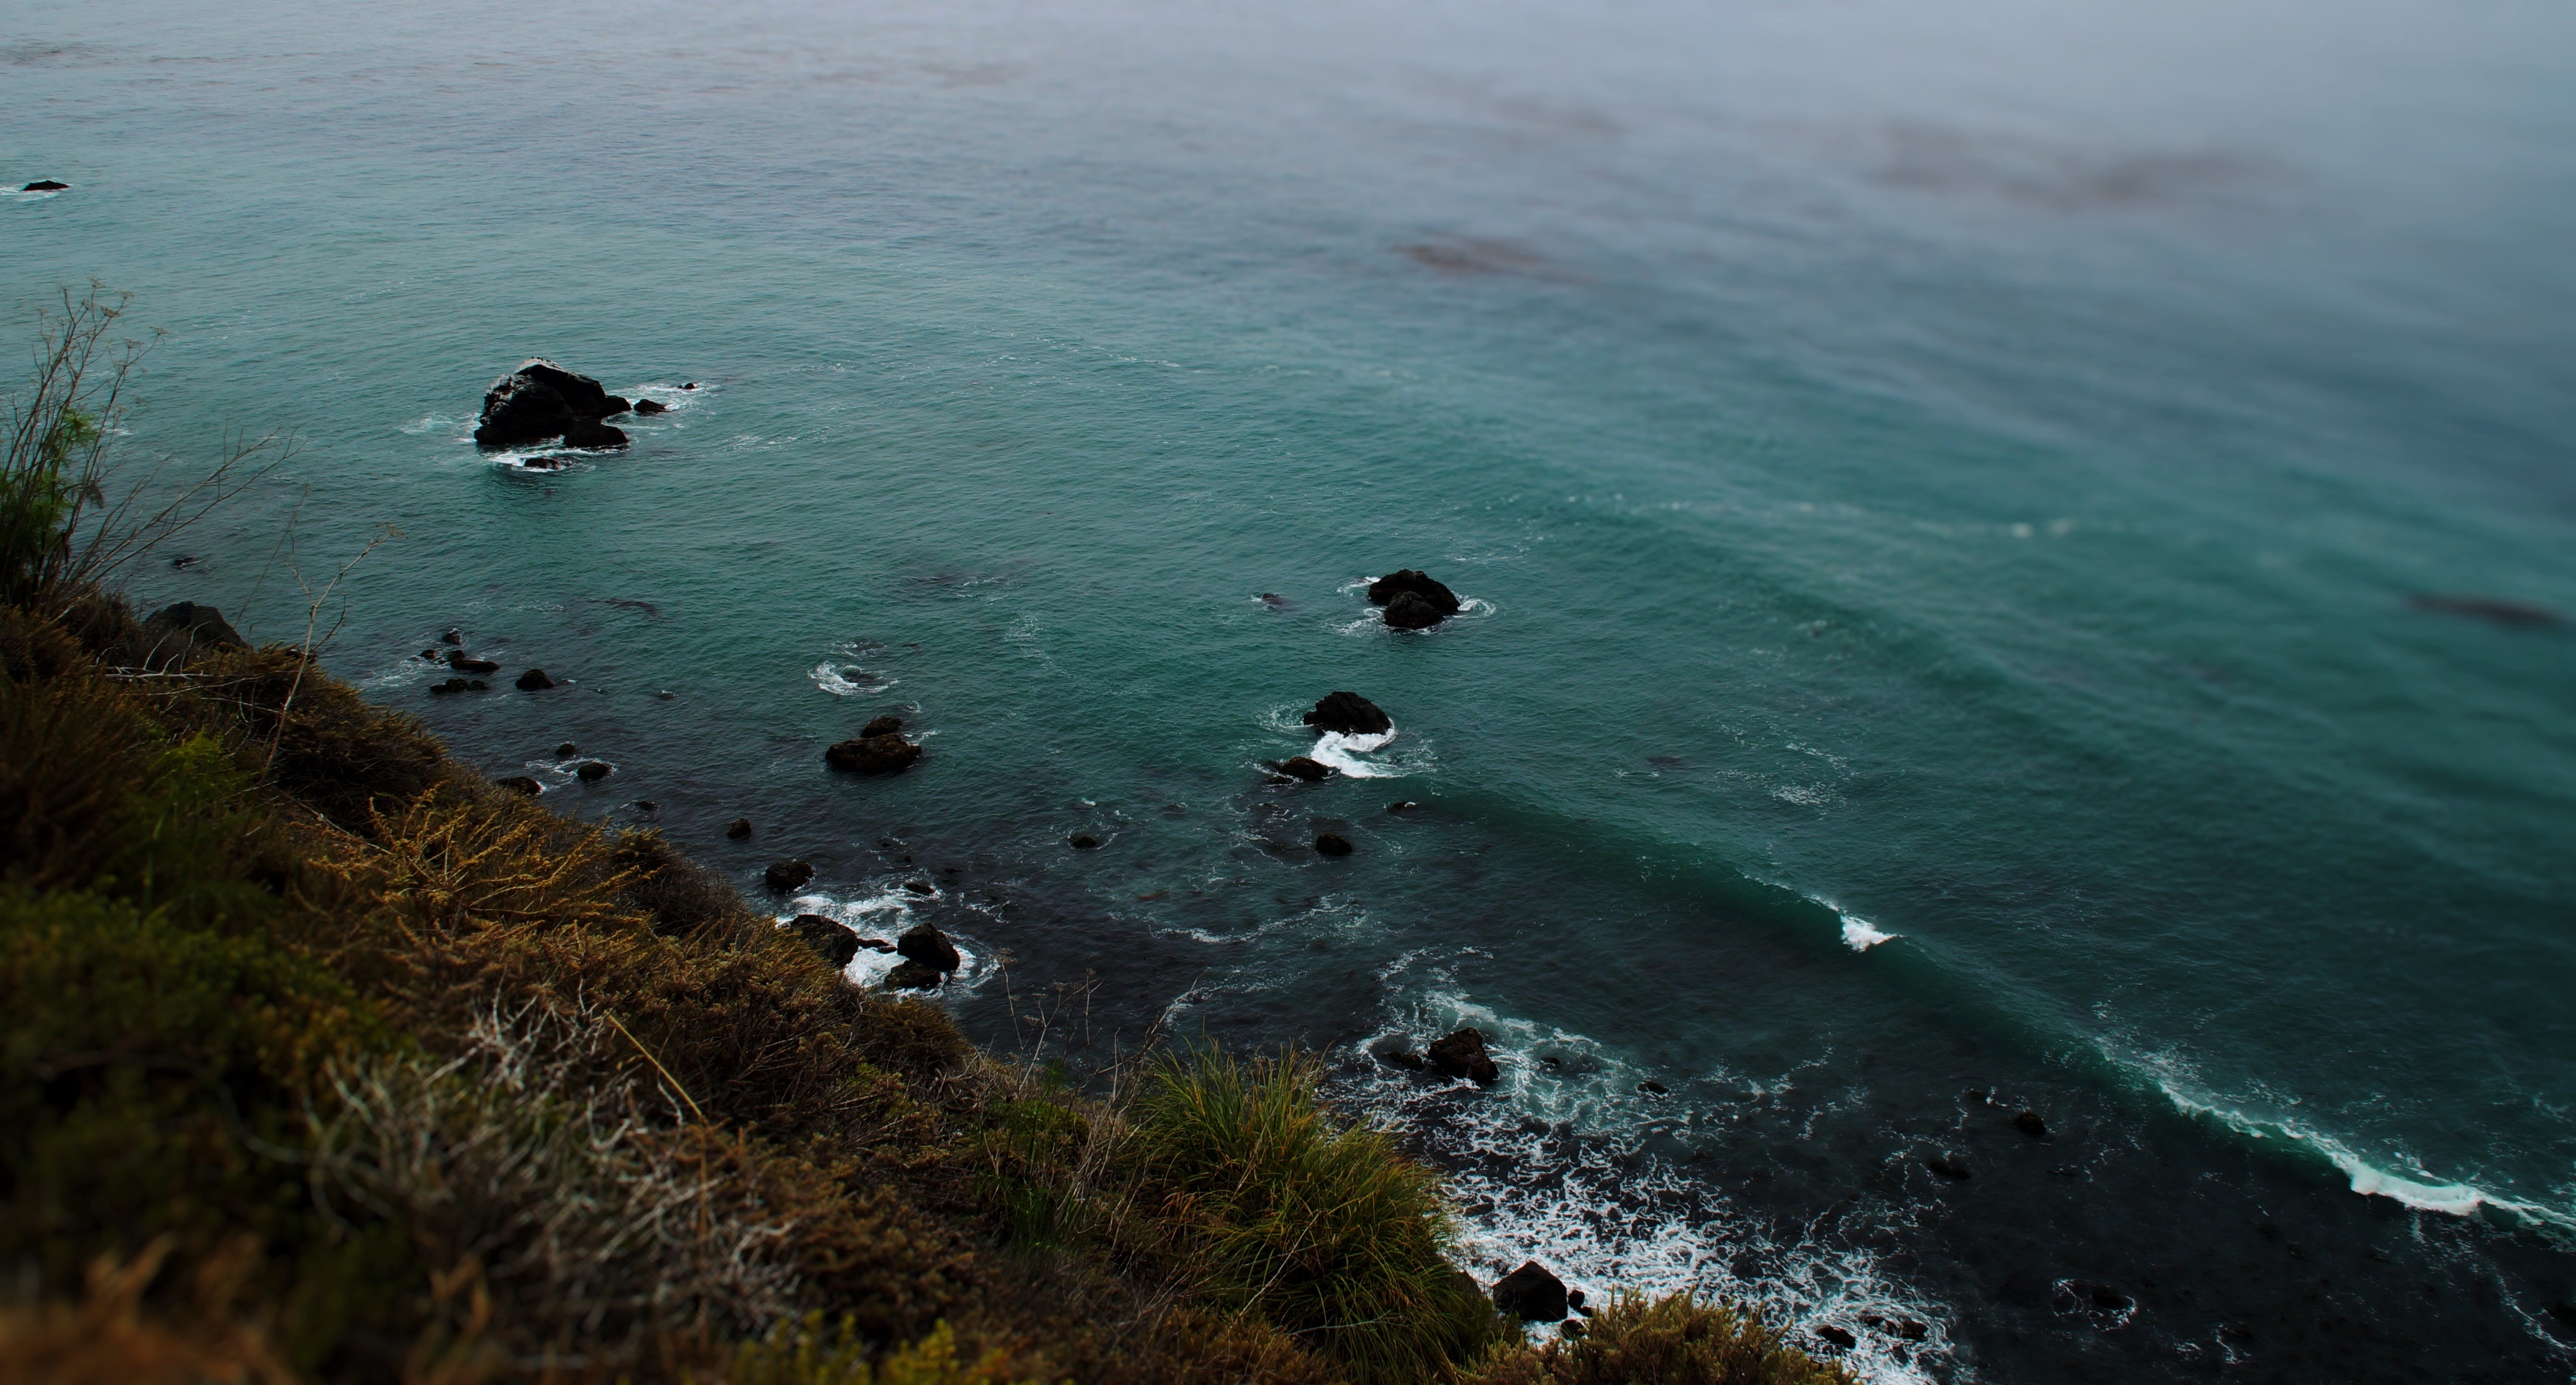
beach, sea, coast, water, rock, ocean, shore, wave, cliff, bay, terrain, body of water, cape, wind wave